Rookhope

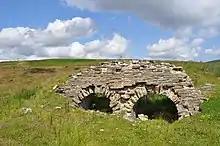
The chimney flue in 2011

A local landmark is the Rookhope Arch at Lintzgarth, a few hundred yards west up the valley; one of the few remaining parts of the Rookhope Chimney. This "horizontal" chimney (parallel to the ground, which actually rises steeply to the moors) was used to carry poisonous flue gases from the Rookhope lead smelting works up onto the high moor. Periodically, lead and silver carried over in the gases and deposited in the chimney were dug out and recovered, rather than going to waste.